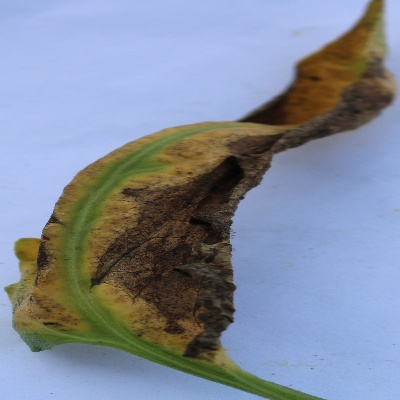
Crop: Tomato
Condition: verticulium wilt